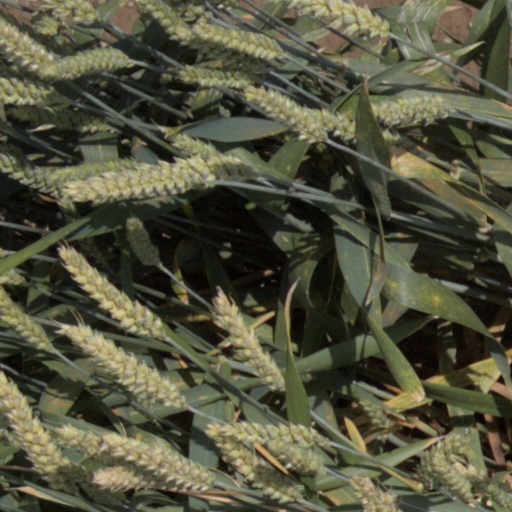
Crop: wheat